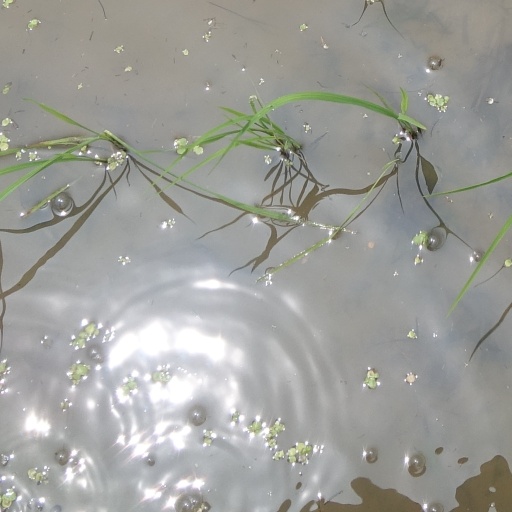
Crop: rice